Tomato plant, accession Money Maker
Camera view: tilt-top (135 deg); turntable rotation: 330 degrees
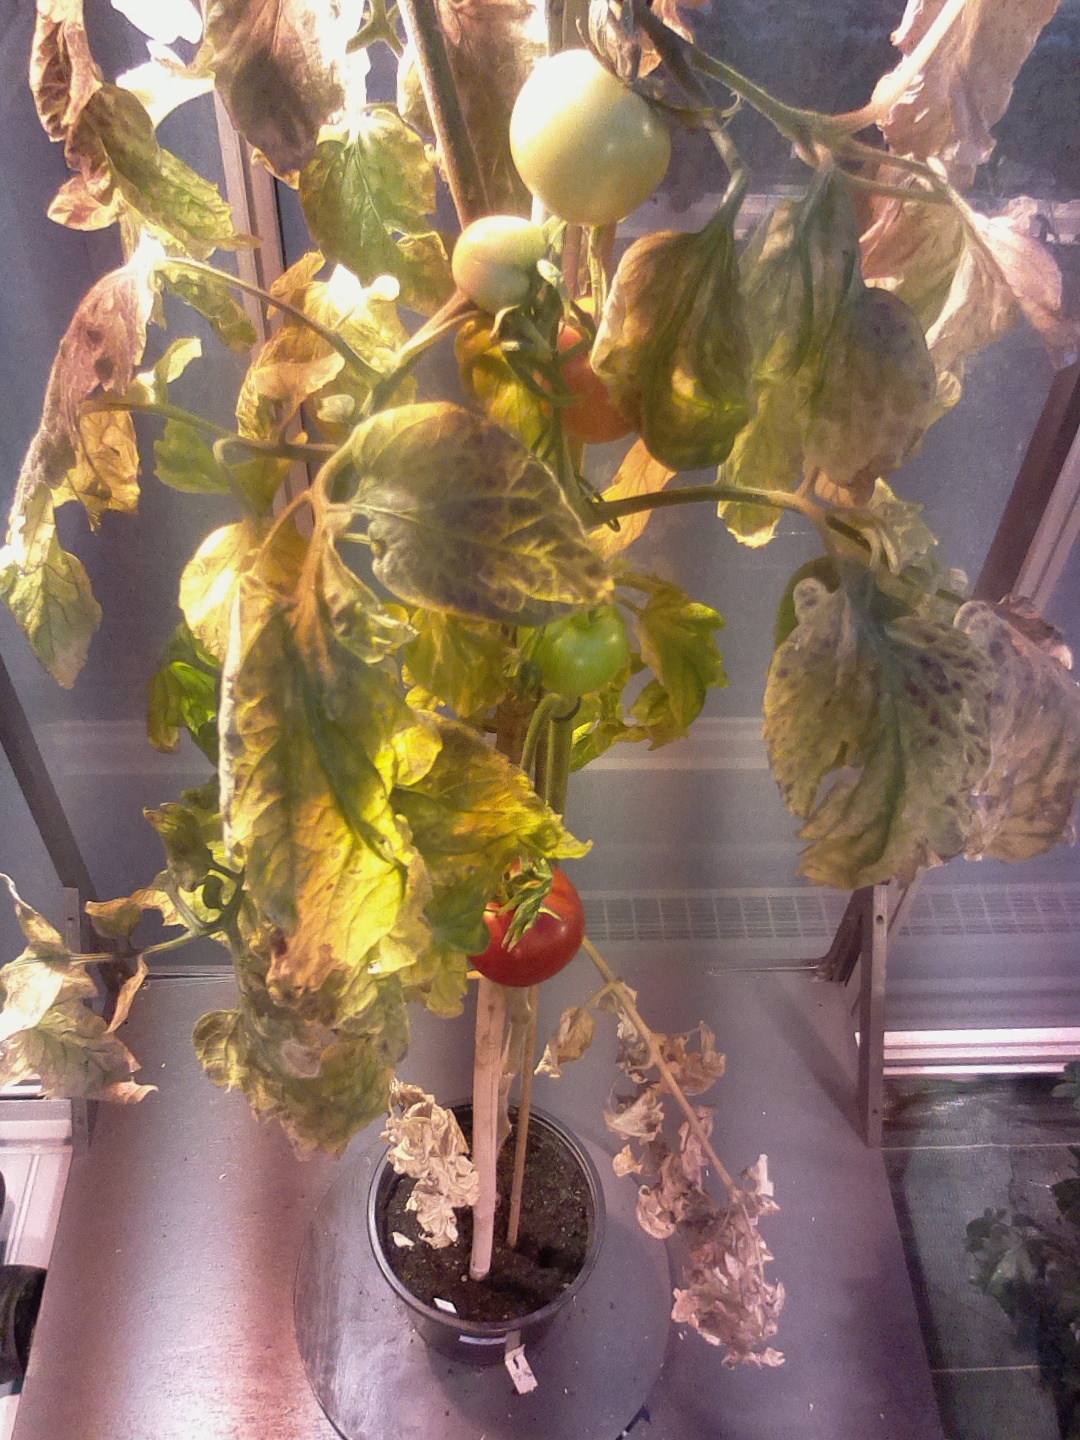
BBCH growth stage 85: 50%-60% of fruits show typical fully ripe color